Samaritans

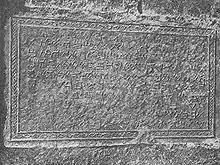
Ancient inscription in Samaritan Hebrew. From a photo by the Palestine Exploration Fund

According to Chronicles 36:22–23, the Persian emperor Cyrus the Great (reigned 559–530 BCE) permits the return of the exiles to their homeland and orders the rebuilding of the Temple (Zion). The prophet Isaiah identifies Cyrus as "the 's Messiah". As the Babylonian captivity had primarily affected the lowlands of Judea, the Samarian populations had likely avoided the casualties of the crisis of exile and in fact showed signs of widespread prosperity.